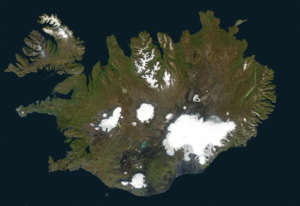
L'Islande est un pays insulaire de l'océan Atlantique Nord composé d'une île principale représentant 99,7 % de sa superficie autour de laquelle gravitent quelques petites îles et îlots, située sur la dorsale médio-atlantique dont elle représente la seule partie émergée. À une distance de 287 km au sud-est du Groenland, le pays se situe à quelques kilomètres au sud du cercle polaire arctique.
Voici une liste de points extrêmes de l'Islande.